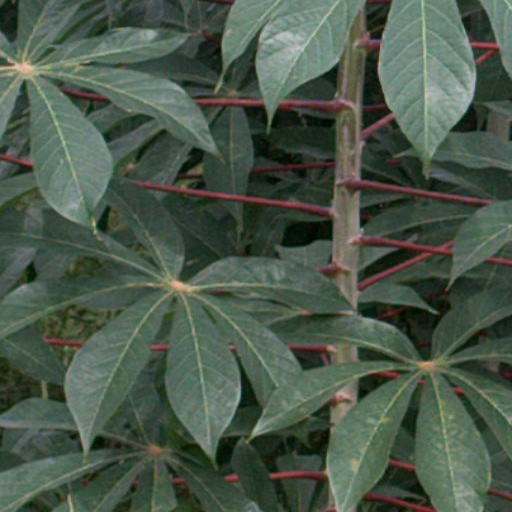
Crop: cassava